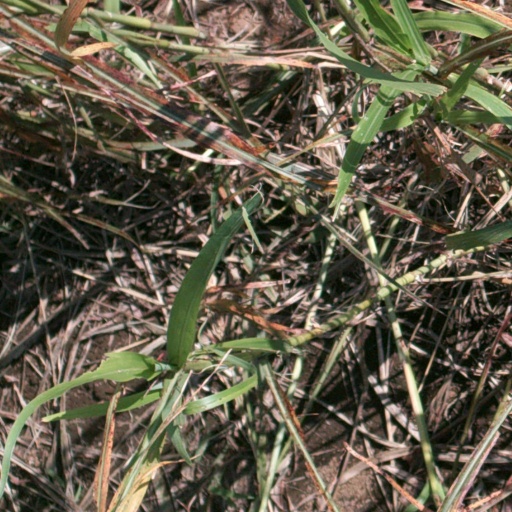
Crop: sorghum